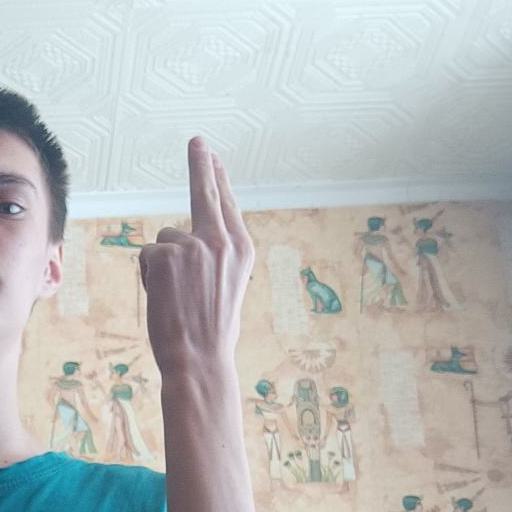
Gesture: two_up_inverted